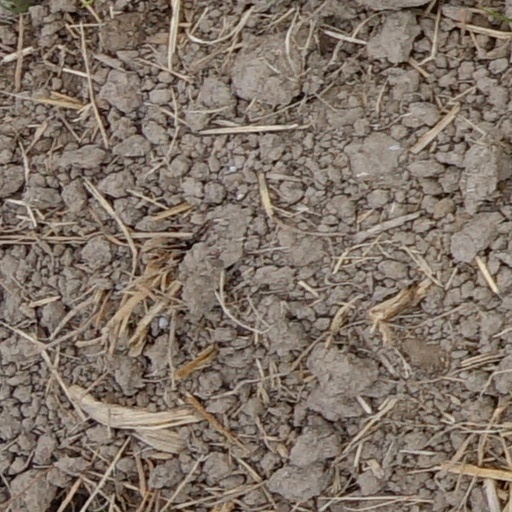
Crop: wheat